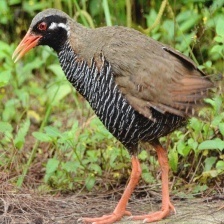
Species: OKINAWA RAIL
Scientific name: GALLIRALLUS OKINAWAE
ImageNet parent category: european_gallinule